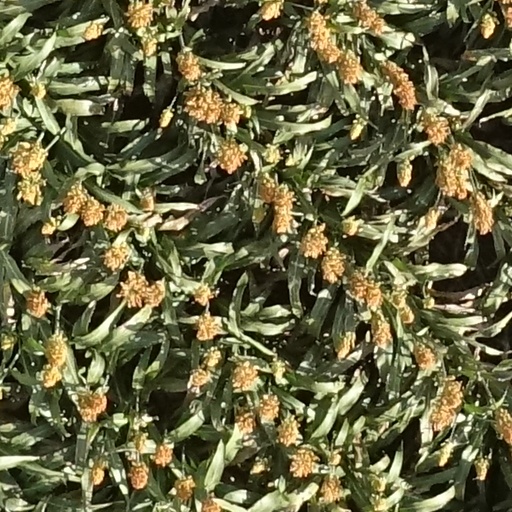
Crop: sorghum